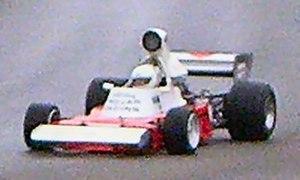
Trojan-Tauranac Racing était une écurie de course automobile britannique fondée par Peter Agg et basée à Croydon dans le sud londonien. Après quelques saisons en Formule 5000, Trojan s'engage en Formule 1 en 1974. Trojan a pris le départ de 6 Grands Prix de Formule 1 et a obtenu comme meilleur résultat une 10ᵉ place lors des épreuves disputée en Espagne puis en Autriche.